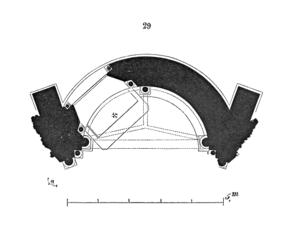
La cathédrale Notre-Dame de Senlis est une cathédrale catholique romaine d'architecture gothique. C'est un monument situé dans le département de l’Oise à Senlis. La cathédrale a été le siège de l’ancien évêché de Senlis, aboli par le Concordat de 1801. Son territoire fut alors réuni au diocèse de Beauvais.